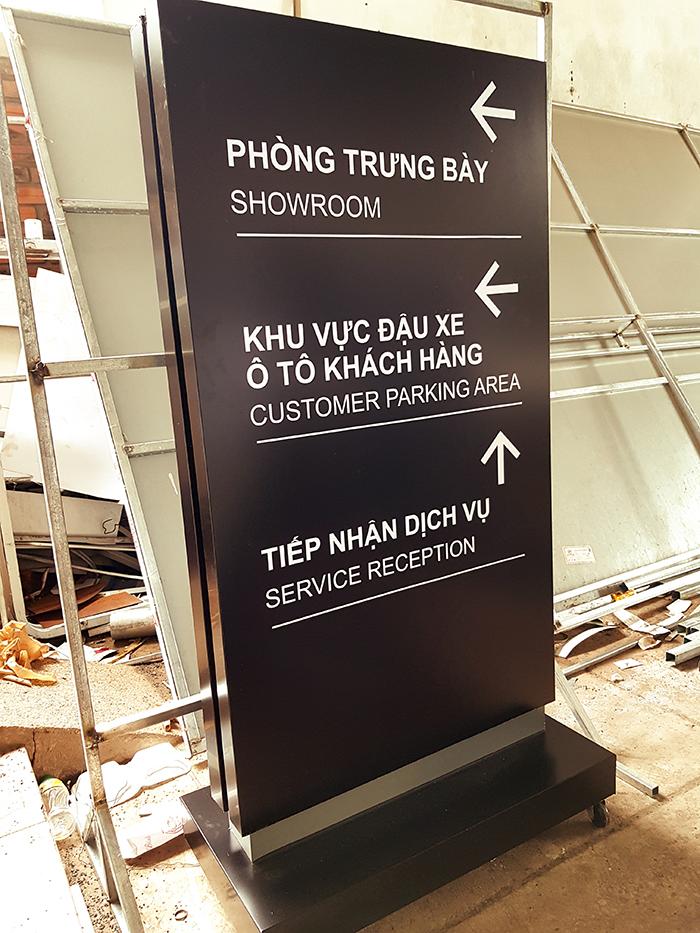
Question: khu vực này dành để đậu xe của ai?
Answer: khu vực này dành để đậu xe của khách hàng